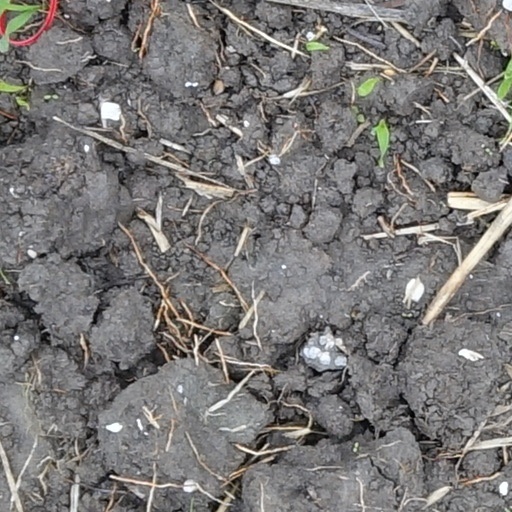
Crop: wheat